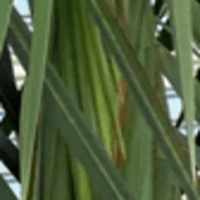
Label: Healthy sample